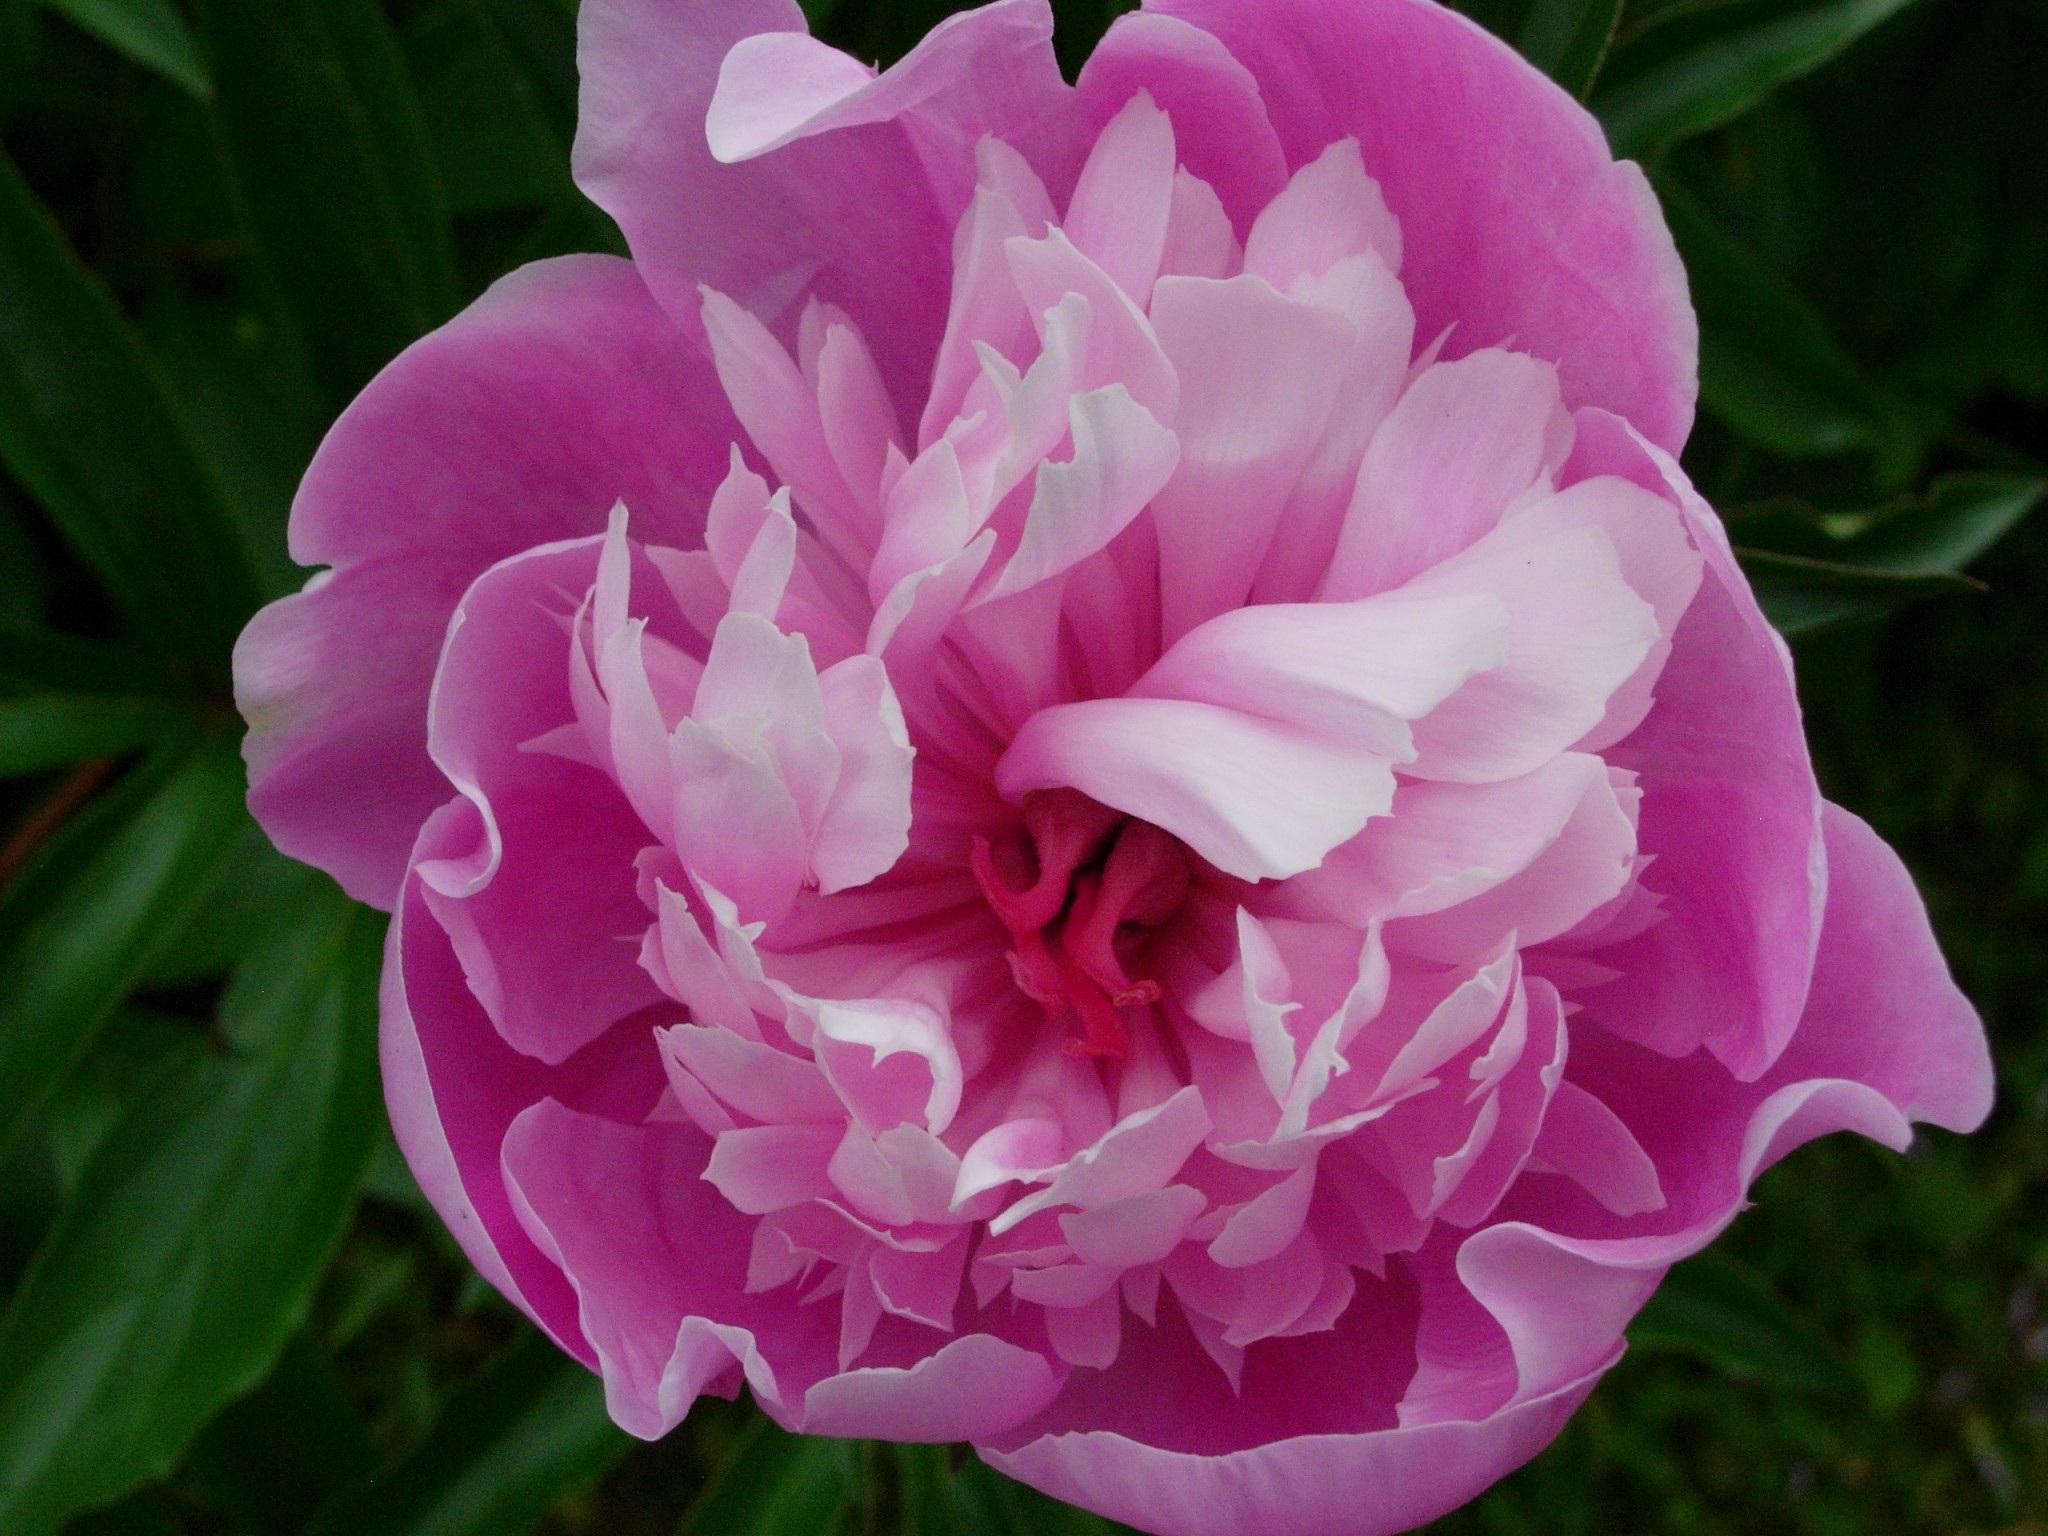
blossom, plant, flower, petal, bloom, garden, pink, close, flora, peony, flowering plant, double flower, paeoniaceae, land plant, rosa centifolia